U.S. Route 209

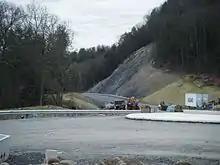
Marshalls Creek Bypass under construction in 2012

The road follows along some of the old Delaware and Hudson Canal, a National Historic Landmark and passes Wurtsboro Airport, out of the county into Ulster County, and eventually reaches another village, more bustling Ellenville. Just past it, in the hamlet of Napanoch, it picks up its first concurrency partner since US 6, NY 55. These two routes run together as Rondout Creek crosses and eventually runs alongside the road.